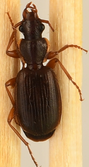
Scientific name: Cymindis cribricollis
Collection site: Bartlett Experimental Forest NEON (BART), plot BART_068